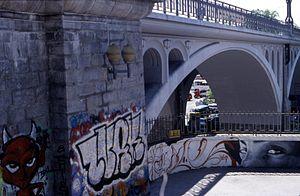
Robert Roccobelly est un artiste de rap établi à Lausanne, Suisse, pionnier du genre eurocrunk et membre du Love Gangsta Crew. Théâtral et provocateur, Roccobelly est un artiste controversé, notamment à cause de ses paroles crues en référence au sexe. Il est aussi connu sous le titre de "plus grand artiste de rap doté du plus petit appareil génital". Les causes de sa mort à 44 ans restent l'objet de vives spéculations. Le corps retrouvé présentant de nombreuses marques de coups, l'hypothèse du meurtre semble la plus probable. Ses liens présumés avec des cercles occultes et ésotériques alimentent jusqu'à nos jours différentes théories du complot.